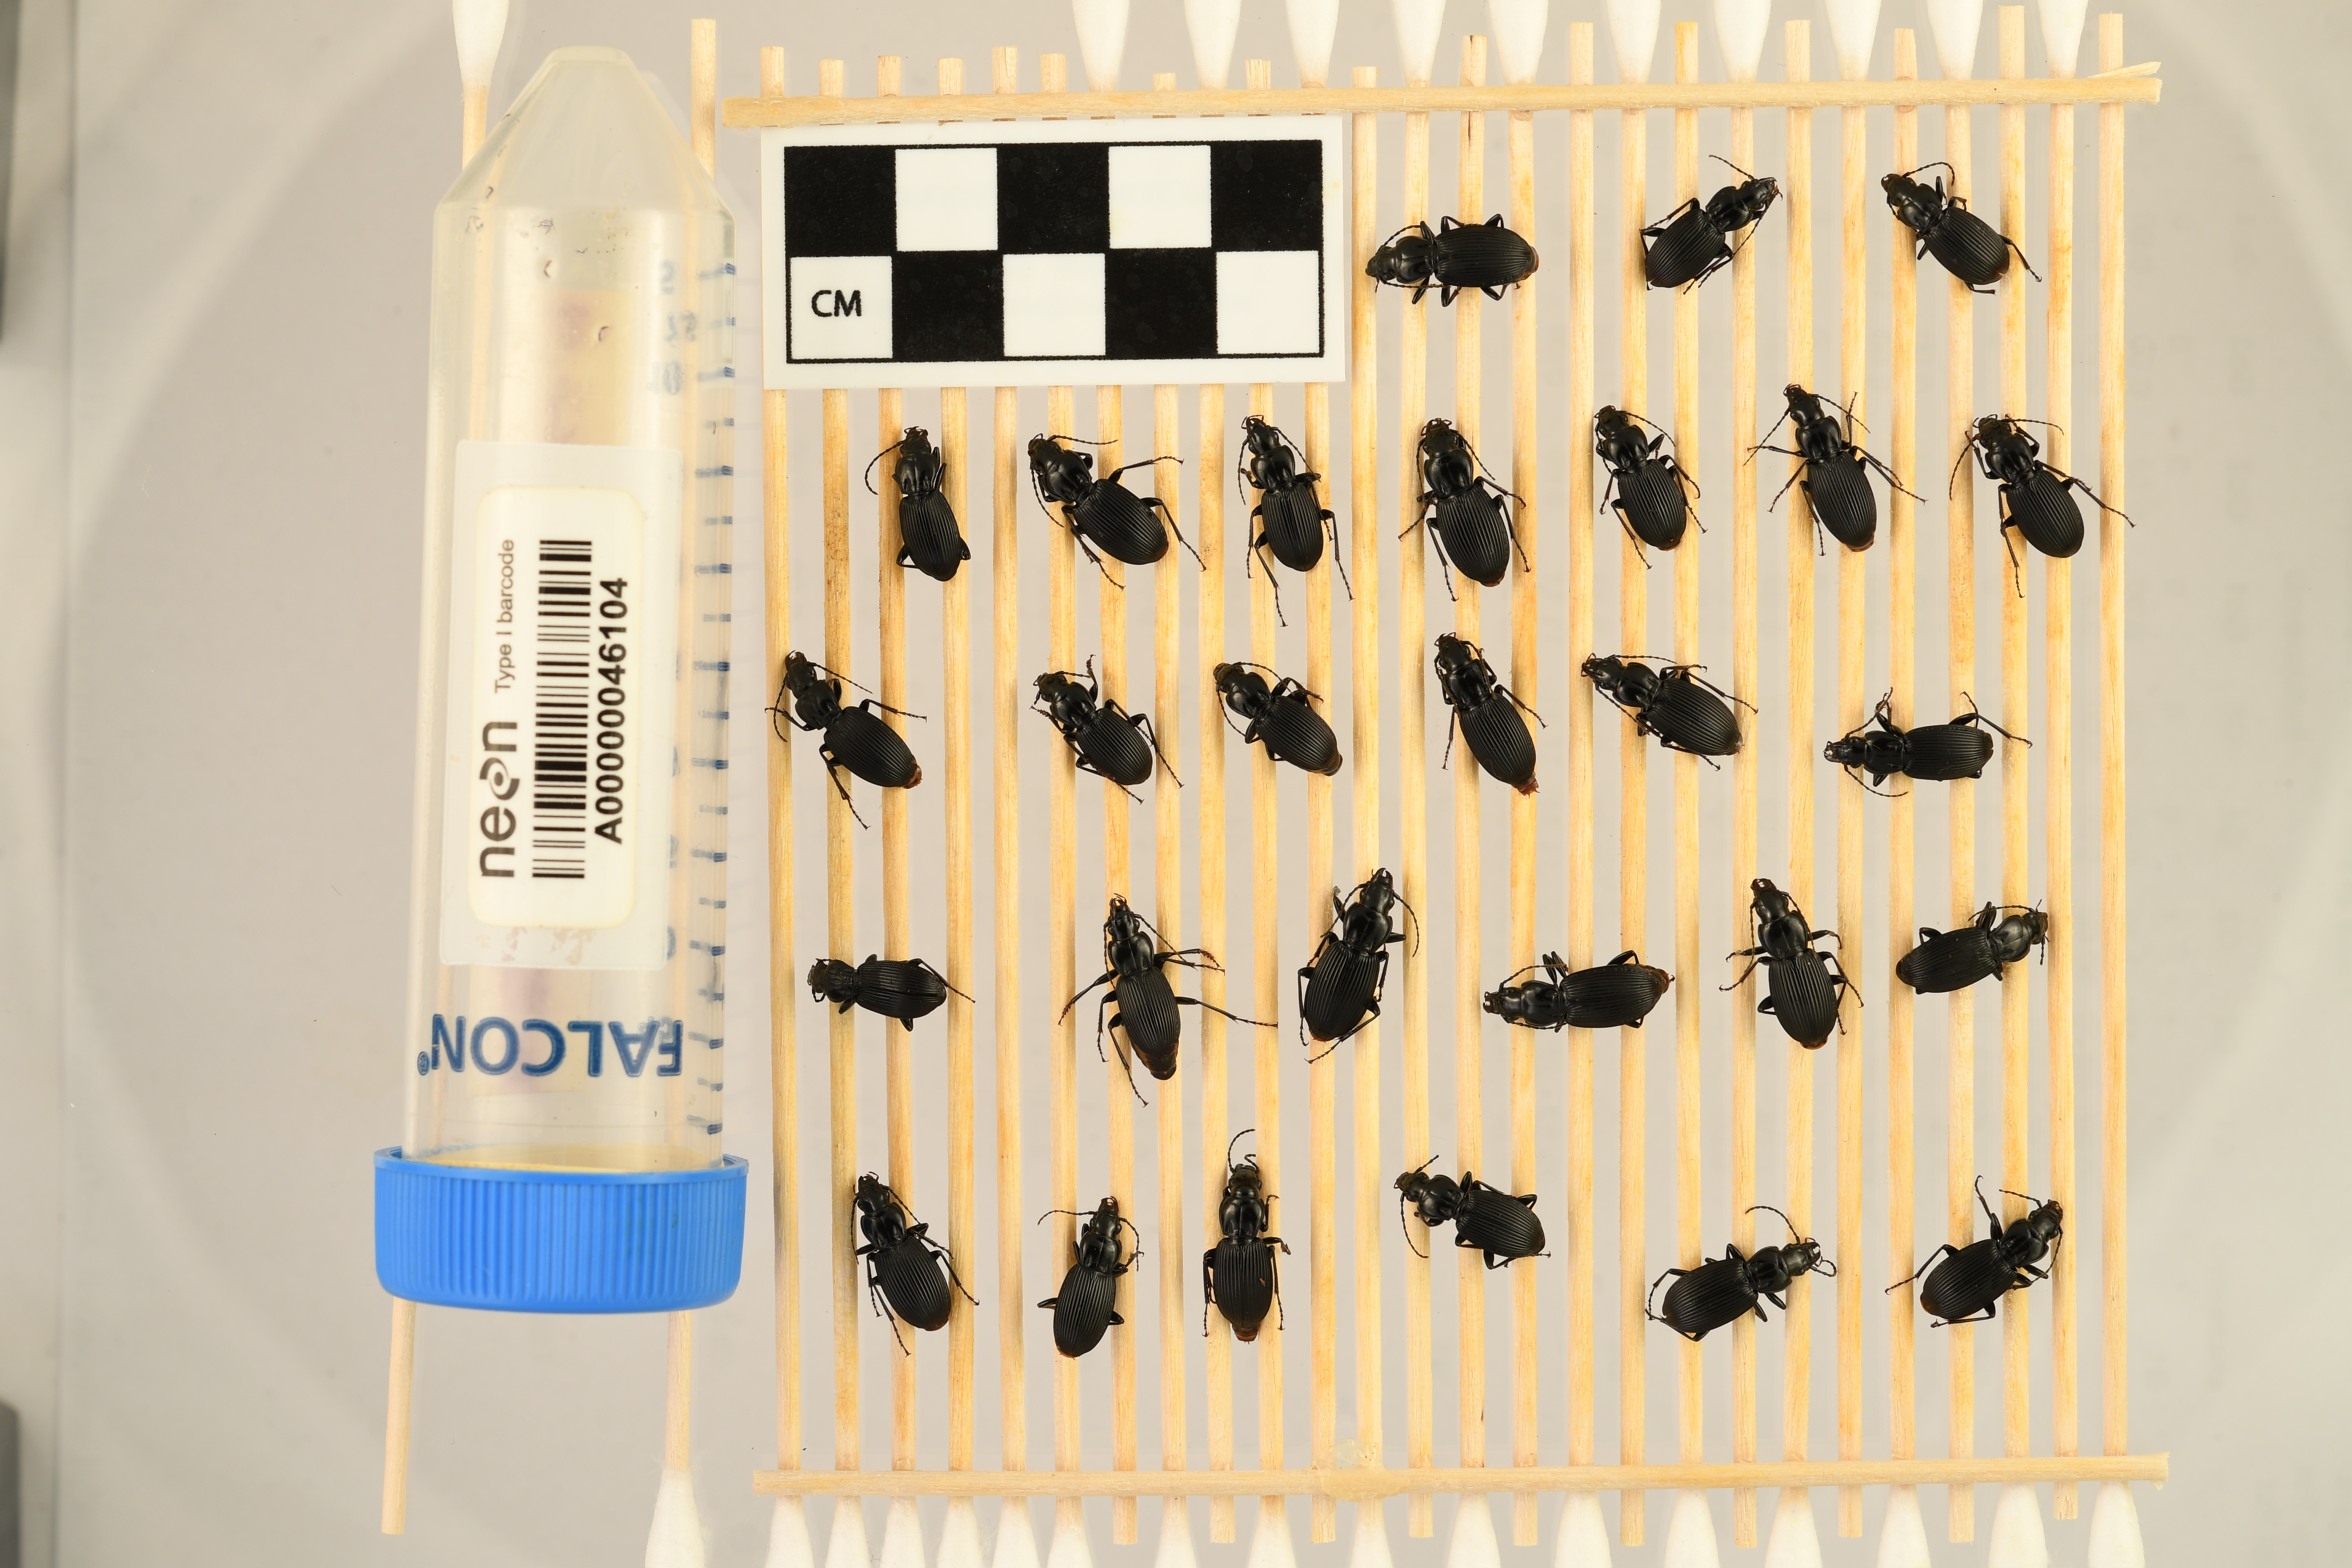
Pterostichus lachrymosus — Mountain Lake Biological Station NEON, plot MLBS_009. Beetle 1, ElytraLength: 0.8966 cm (lying flat: Yes)

Pterostichus lachrymosus — Mountain Lake Biological Station NEON, plot MLBS_009. Beetle 1, ElytraWidth: 0.4484 cm (lying flat: Yes)

Pterostichus lachrymosus — Mountain Lake Biological Station NEON, plot MLBS_009. Beetle 2, ElytraLength: 0.8213 cm (lying flat: Yes)

Pterostichus lachrymosus — Mountain Lake Biological Station NEON, plot MLBS_009. Beetle 2, ElytraWidth: 0.4152 cm (lying flat: Yes)

Pterostichus lachrymosus — Mountain Lake Biological Station NEON, plot MLBS_009. Beetle 3, ElytraLength: 0.8006 cm (lying flat: Yes)

Pterostichus lachrymosus — Mountain Lake Biological Station NEON, plot MLBS_009. Beetle 3, ElytraWidth: 0.4416 cm (lying flat: Yes)

Pterostichus lachrymosus — Mountain Lake Biological Station NEON, plot MLBS_009. Beetle 4, ElytraLength: 0.8436 cm (lying flat: Yes)

Pterostichus lachrymosus — Mountain Lake Biological Station NEON, plot MLBS_009. Beetle 4, ElytraWidth: 0.4074 cm (lying flat: Yes)

Pterostichus lachrymosus — Mountain Lake Biological Station NEON, plot MLBS_009. Beetle 5, ElytraLength: 0.9035 cm (lying flat: Yes)

Pterostichus lachrymosus — Mountain Lake Biological Station NEON, plot MLBS_009. Beetle 5, ElytraWidth: 0.4739 cm (lying flat: Yes)

Pterostichus lachrymosus — Mountain Lake Biological Station NEON, plot MLBS_009. Beetle 6, ElytraLength: 0.8037 cm (lying flat: Yes)

Pterostichus lachrymosus — Mountain Lake Biological Station NEON, plot MLBS_009. Beetle 6, ElytraWidth: 0.4327 cm (lying flat: Yes)

Pterostichus lachrymosus — Mountain Lake Biological Station NEON, plot MLBS_009. Beetle 7, ElytraLength: 0.9029 cm (lying flat: Yes)

Pterostichus lachrymosus — Mountain Lake Biological Station NEON, plot MLBS_009. Beetle 7, ElytraWidth: 0.4633 cm (lying flat: Yes)

Pterostichus lachrymosus — Mountain Lake Biological Station NEON, plot MLBS_009. Beetle 8, ElytraLength: 0.7972 cm (lying flat: Yes)

Pterostichus lachrymosus — Mountain Lake Biological Station NEON, plot MLBS_009. Beetle 8, ElytraWidth: 0.4319 cm (lying flat: Yes)

Pterostichus lachrymosus — Mountain Lake Biological Station NEON, plot MLBS_009. Beetle 9, ElytraLength: 0.8695 cm (lying flat: Yes)

Pterostichus lachrymosus — Mountain Lake Biological Station NEON, plot MLBS_009. Beetle 9, ElytraWidth: 0.4528 cm (lying flat: Yes)

Pterostichus lachrymosus — Mountain Lake Biological Station NEON, plot MLBS_009. Beetle 10, ElytraLength: 0.8258 cm (lying flat: Yes)

Pterostichus lachrymosus — Mountain Lake Biological Station NEON, plot MLBS_009. Beetle 10, ElytraWidth: 0.4752 cm (lying flat: Yes)

Pterostichus lachrymosus — Mountain Lake Biological Station NEON, plot MLBS_009. Beetle 11, ElytraLength: 0.9035 cm (lying flat: Yes)

Pterostichus lachrymosus — Mountain Lake Biological Station NEON, plot MLBS_009. Beetle 11, ElytraWidth: 0.4093 cm (lying flat: Yes)

Pterostichus lachrymosus — Mountain Lake Biological Station NEON, plot MLBS_009. Beetle 12, ElytraLength: 0.7559 cm (lying flat: Yes)

Pterostichus lachrymosus — Mountain Lake Biological Station NEON, plot MLBS_009. Beetle 12, ElytraWidth: 0.3983 cm (lying flat: Yes)

Pterostichus lachrymosus — Mountain Lake Biological Station NEON, plot MLBS_009. Beetle 13, ElytraLength: 0.8025 cm (lying flat: Yes)

Pterostichus lachrymosus — Mountain Lake Biological Station NEON, plot MLBS_009. Beetle 13, ElytraWidth: 0.4116 cm (lying flat: Yes)

Pterostichus lachrymosus — Mountain Lake Biological Station NEON, plot MLBS_009. Beetle 14, ElytraLength: 0.834 cm (lying flat: Yes)

Pterostichus lachrymosus — Mountain Lake Biological Station NEON, plot MLBS_009. Beetle 14, ElytraWidth: 0.4734 cm (lying flat: Yes)

Pterostichus lachrymosus — Mountain Lake Biological Station NEON, plot MLBS_009. Beetle 15, ElytraLength: 0.8713 cm (lying flat: Yes)

Pterostichus lachrymosus — Mountain Lake Biological Station NEON, plot MLBS_009. Beetle 15, ElytraWidth: 0.4534 cm (lying flat: Yes)

Pterostichus lachrymosus — Mountain Lake Biological Station NEON, plot MLBS_009. Beetle 16, ElytraLength: 0.8289 cm (lying flat: Yes)

Pterostichus lachrymosus — Mountain Lake Biological Station NEON, plot MLBS_009. Beetle 16, ElytraWidth: 0.4138 cm (lying flat: Yes)

Pterostichus lachrymosus — Mountain Lake Biological Station NEON, plot MLBS_009. Beetle 17, ElytraLength: 0.787 cm (lying flat: Yes)

Pterostichus lachrymosus — Mountain Lake Biological Station NEON, plot MLBS_009. Beetle 17, ElytraWidth: 0.3923 cm (lying flat: Yes)

Pterostichus lachrymosus — Mountain Lake Biological Station NEON, plot MLBS_009. Beetle 18, ElytraLength: 0.8215 cm (lying flat: Yes)

Pterostichus lachrymosus — Mountain Lake Biological Station NEON, plot MLBS_009. Beetle 18, ElytraWidth: 0.4547 cm (lying flat: Yes)

Pterostichus lachrymosus — Mountain Lake Biological Station NEON, plot MLBS_009. Beetle 19, ElytraLength: 0.9056 cm (lying flat: Yes)

Pterostichus lachrymosus — Mountain Lake Biological Station NEON, plot MLBS_009. Beetle 19, ElytraWidth: 0.5042 cm (lying flat: Yes)

Pterostichus lachrymosus — Mountain Lake Biological Station NEON, plot MLBS_009. Beetle 20, ElytraLength: 0.9429 cm (lying flat: No)

Pterostichus lachrymosus — Mountain Lake Biological Station NEON, plot MLBS_009. Beetle 20, ElytraWidth: 0.4496 cm (lying flat: No)

Pterostichus lachrymosus — Mountain Lake Biological Station NEON, plot MLBS_009. Beetle 21, ElytraLength: 0.8654 cm (lying flat: Yes)

Pterostichus lachrymosus — Mountain Lake Biological Station NEON, plot MLBS_009. Beetle 21, ElytraWidth: 0.4834 cm (lying flat: Yes)

Pterostichus lachrymosus — Mountain Lake Biological Station NEON, plot MLBS_009. Beetle 22, ElytraLength: 0.8811 cm (lying flat: No)

Pterostichus lachrymosus — Mountain Lake Biological Station NEON, plot MLBS_009. Beetle 22, ElytraWidth: 0.4253 cm (lying flat: No)

Pterostichus lachrymosus — Mountain Lake Biological Station NEON, plot MLBS_009. Beetle 23, ElytraLength: 0.8697 cm (lying flat: Yes)

Pterostichus lachrymosus — Mountain Lake Biological Station NEON, plot MLBS_009. Beetle 23, ElytraWidth: 0.4524 cm (lying flat: Yes)

Pterostichus lachrymosus — Mountain Lake Biological Station NEON, plot MLBS_009. Beetle 24, ElytraLength: 0.8479 cm (lying flat: Yes)

Pterostichus lachrymosus — Mountain Lake Biological Station NEON, plot MLBS_009. Beetle 24, ElytraWidth: 0.4437 cm (lying flat: Yes)

Pterostichus lachrymosus — Mountain Lake Biological Station NEON, plot MLBS_009. Beetle 25, ElytraLength: 0.8276 cm (lying flat: Yes)

Pterostichus lachrymosus — Mountain Lake Biological Station NEON, plot MLBS_009. Beetle 25, ElytraWidth: 0.4599 cm (lying flat: Yes)

Pterostichus lachrymosus — Mountain Lake Biological Station NEON, plot MLBS_009. Beetle 26, ElytraLength: 0.8277 cm (lying flat: No)

Pterostichus lachrymosus — Mountain Lake Biological Station NEON, plot MLBS_009. Beetle 26, ElytraWidth: 0.4292 cm (lying flat: No)

Pterostichus lachrymosus — Mountain Lake Biological Station NEON, plot MLBS_009. Beetle 27, ElytraLength: 0.8695 cm (lying flat: Yes)

Pterostichus lachrymosus — Mountain Lake Biological Station NEON, plot MLBS_009. Beetle 27, ElytraWidth: 0.4528 cm (lying flat: Yes)

Pterostichus lachrymosus — Mountain Lake Biological Station NEON, plot MLBS_009. Beetle 28, ElytraLength: 0.8799 cm (lying flat: Yes)

Pterostichus lachrymosus — Mountain Lake Biological Station NEON, plot MLBS_009. Beetle 28, ElytraWidth: 0.4784 cm (lying flat: Yes)

Pterostichus lachrymosus — Mountain Lake Biological Station NEON, plot MLBS_009. Beetle 1, ElytraLength: 0.8404 cm (lying flat: Yes)

Pterostichus lachrymosus — Mountain Lake Biological Station NEON, plot MLBS_009. Beetle 1, ElytraWidth: 0.415 cm (lying flat: Yes)

Pterostichus lachrymosus — Mountain Lake Biological Station NEON, plot MLBS_009. Beetle 2, ElytraLength: 0.7523 cm (lying flat: Yes)

Pterostichus lachrymosus — Mountain Lake Biological Station NEON, plot MLBS_009. Beetle 2, ElytraWidth: 0.4062 cm (lying flat: Yes)

Pterostichus lachrymosus — Mountain Lake Biological Station NEON, plot MLBS_009. Beetle 3, ElytraLength: 0.7446 cm (lying flat: Yes)

Pterostichus lachrymosus — Mountain Lake Biological Station NEON, plot MLBS_009. Beetle 3, ElytraWidth: 0.3855 cm (lying flat: Yes)

Pterostichus lachrymosus — Mountain Lake Biological Station NEON, plot MLBS_009. Beetle 4, ElytraLength: 0.6935 cm (lying flat: No)

Pterostichus lachrymosus — Mountain Lake Biological Station NEON, plot MLBS_009. Beetle 4, ElytraWidth: 0.3797 cm (lying flat: No)